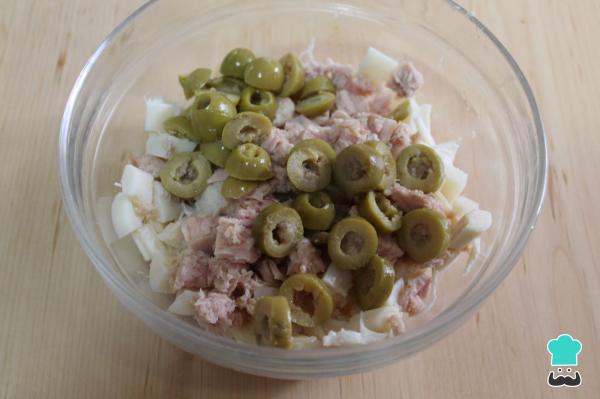
Incorpora las aceitunas fileteadas y remueve todo con una cuchara.